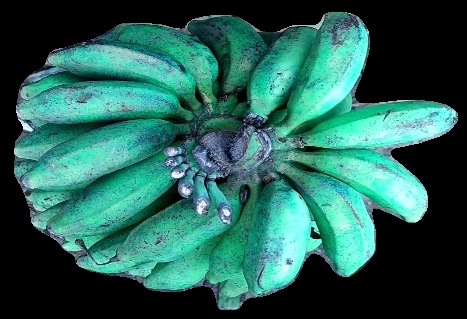
Variety: rasbale
Grade: grade3